Olga Jackowska

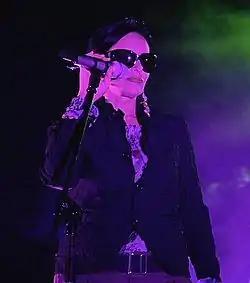

Olga Aleksandra Sipowicz (née Ostrowska; 8 June 1951 – 28 July 2018), also known by the mononym of Kora, was a Polish rock vocalist and songwriter. She was the lead singer of the rock band Maanam from 1976 to 2008. Jackowska also provided the voice of Edna Mode in the Polish dubs of both "Incredibles" films.